Autumn Sonata

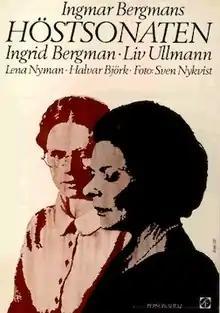
Swedish theatrical poster

Autumn Sonata is a 1978 tragedy film written and directed by Ingmar Bergman, and starring Ingrid Bergman (in her final film role), Liv Ullmann and Lena Nyman. Its plot follows a celebrated classical pianist and her neglected daughter who meet for the first time in years, and chronicles their painful discussions of how they have hurt each other. It was the only collaboration between Ingrid Bergman and Ingmar Bergman (who were not related).